Marco Djuricin

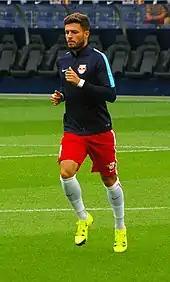
Djuricin warming up with Red Bull Salzburg in 2015

On 8 January 2015, Djuricin signed a -year contract with Austrian Bundesliga club Red Bull Salzburg. He scored just three goals in 16 appearances in the second half of the 2014–15 season, but received the first silverware of his career when Salzburg won the league title at the end of the campaign. He collected another medal by virtue of being an unused substitute in Salzburg's 2–0 victory over Austria Wien in the 2015 ÖFB Cup Final.